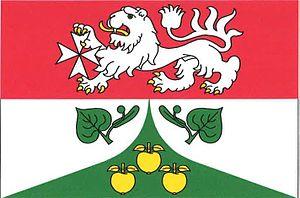
Světlá pod Ještědem est une commune du district et de la région de Liberec, en Tchéquie. Sa population s'élevait à 962 habitants en 2018.